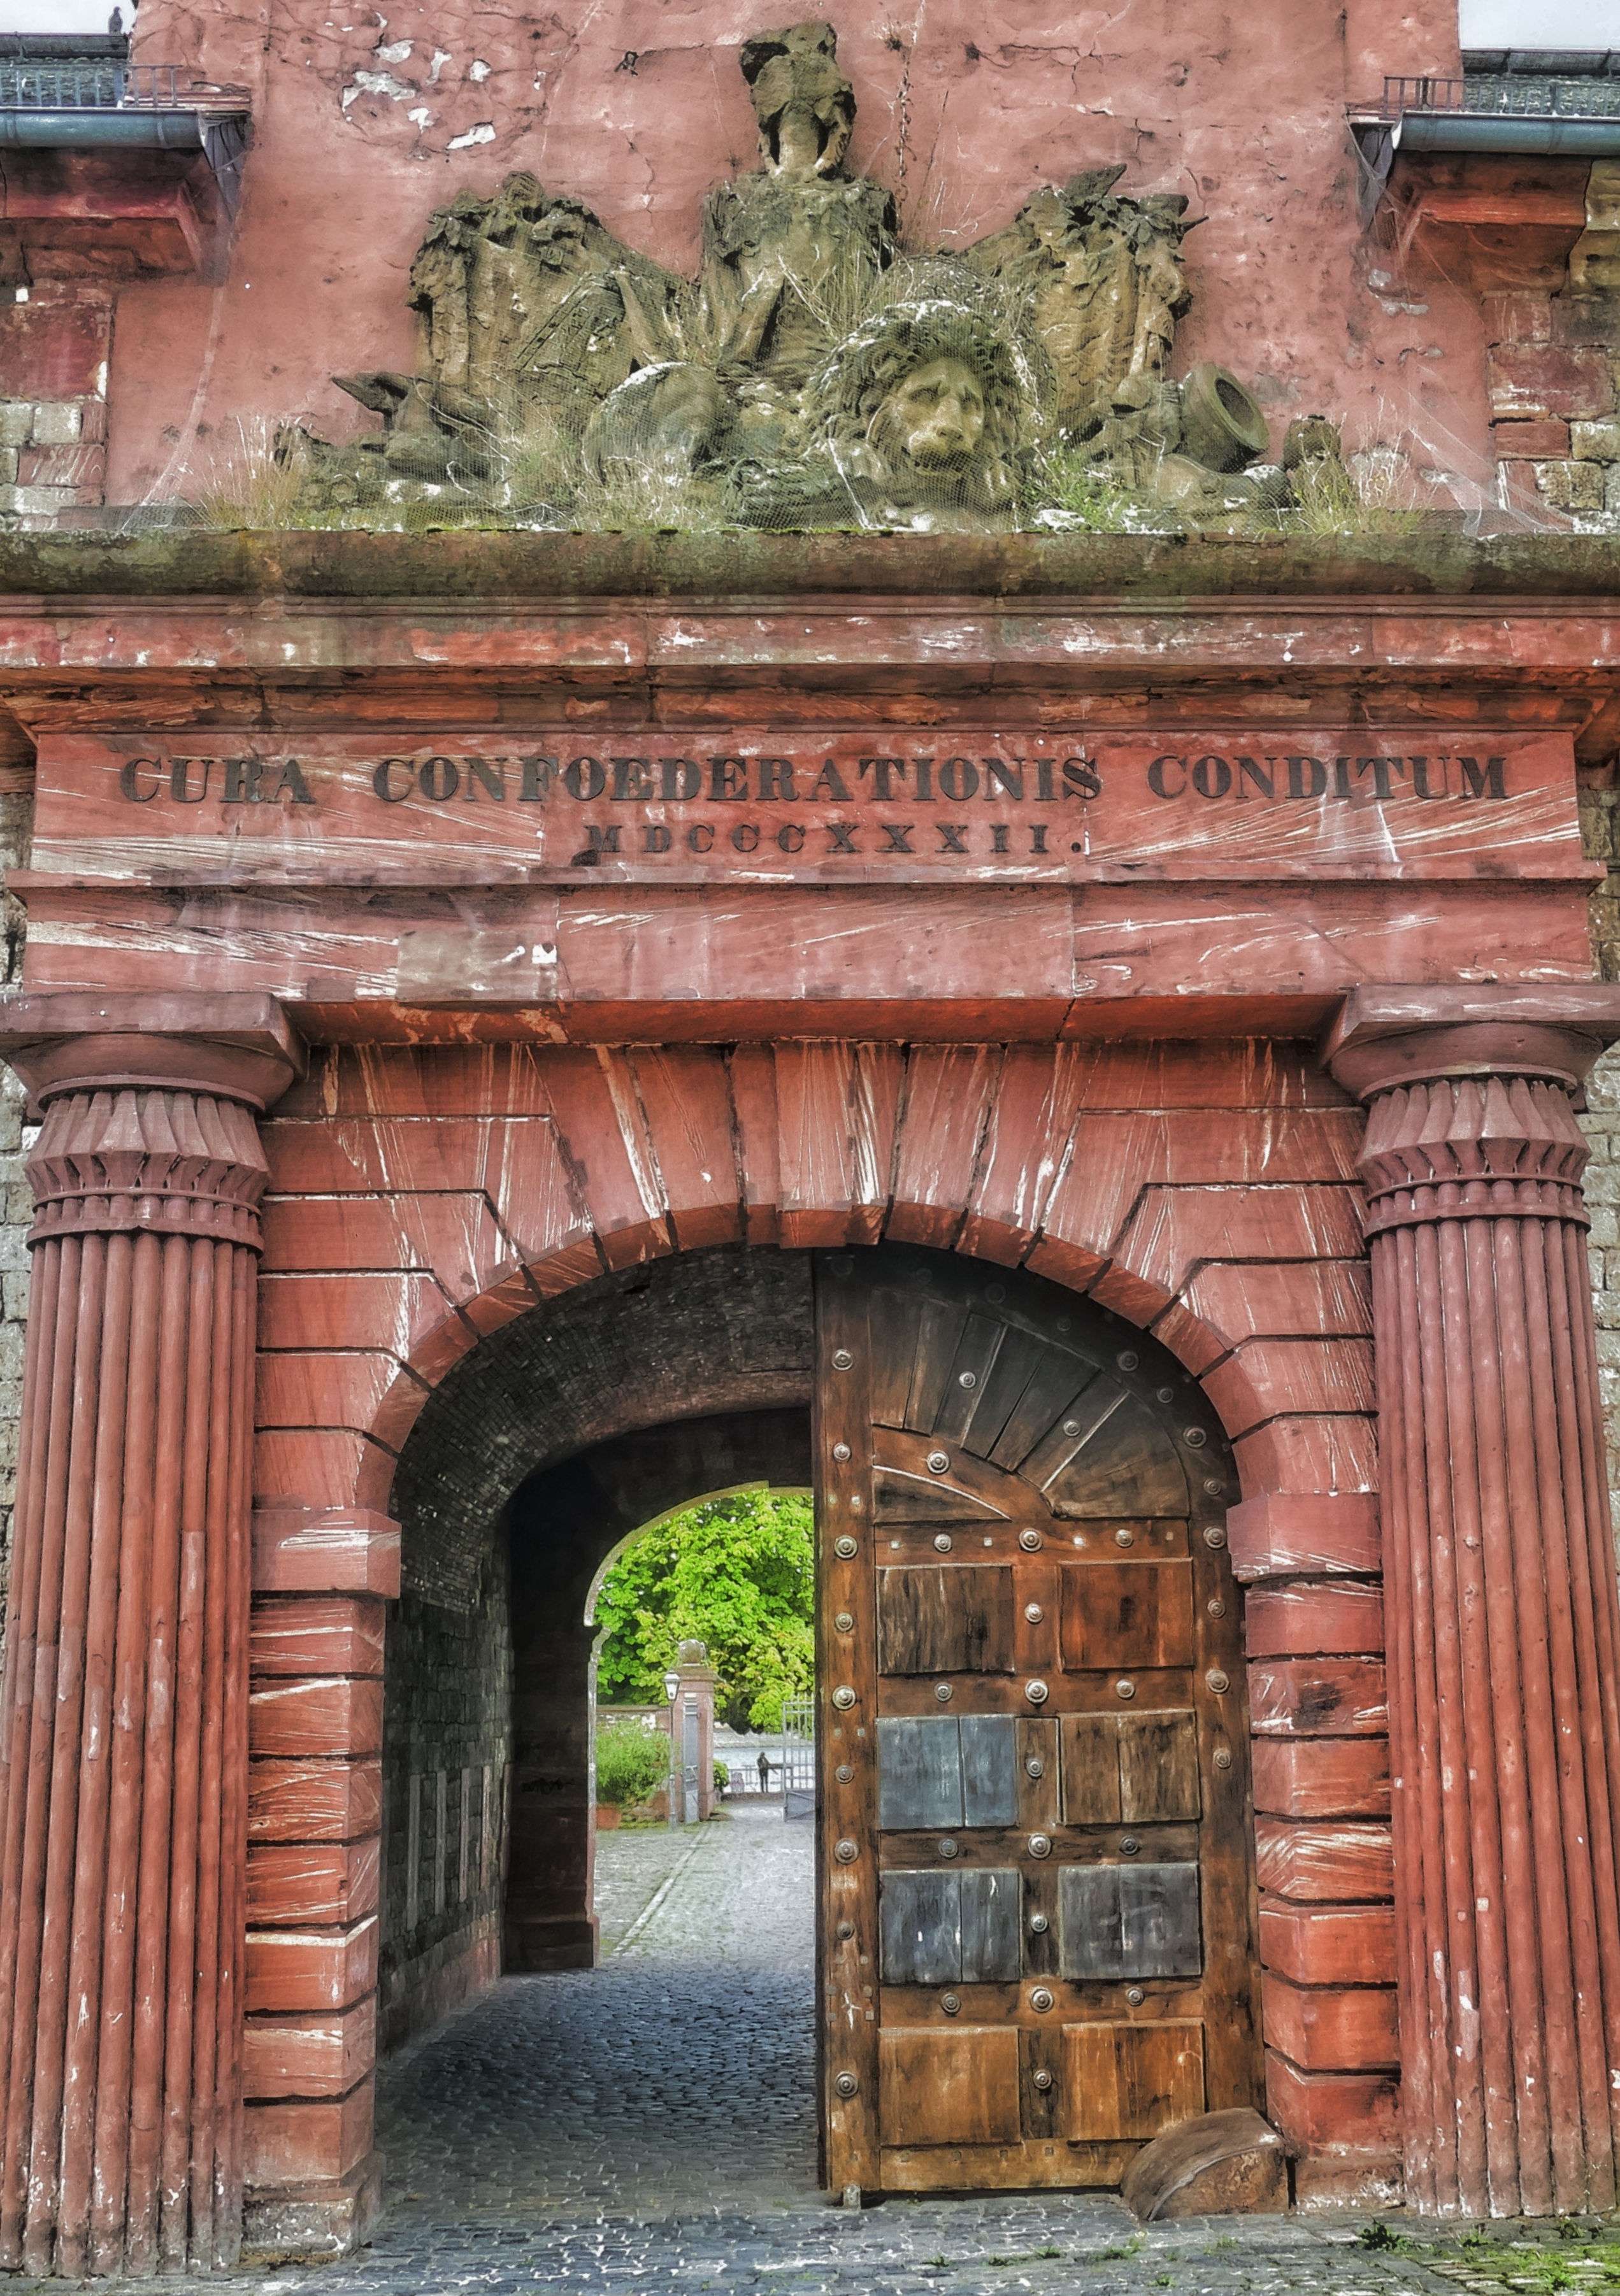
architecture, wood, window, building, palace, old, wall, arch, castle, facade, brick, door, goal, ruins, passage, history, input, historically, portal, round arch, ancient history, historic gate